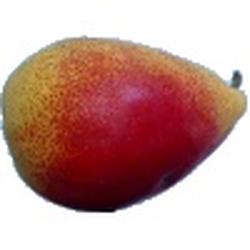
Label: Pear